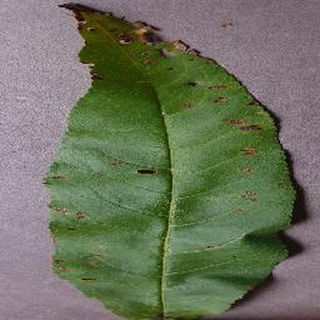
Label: peach_bacterial_spot